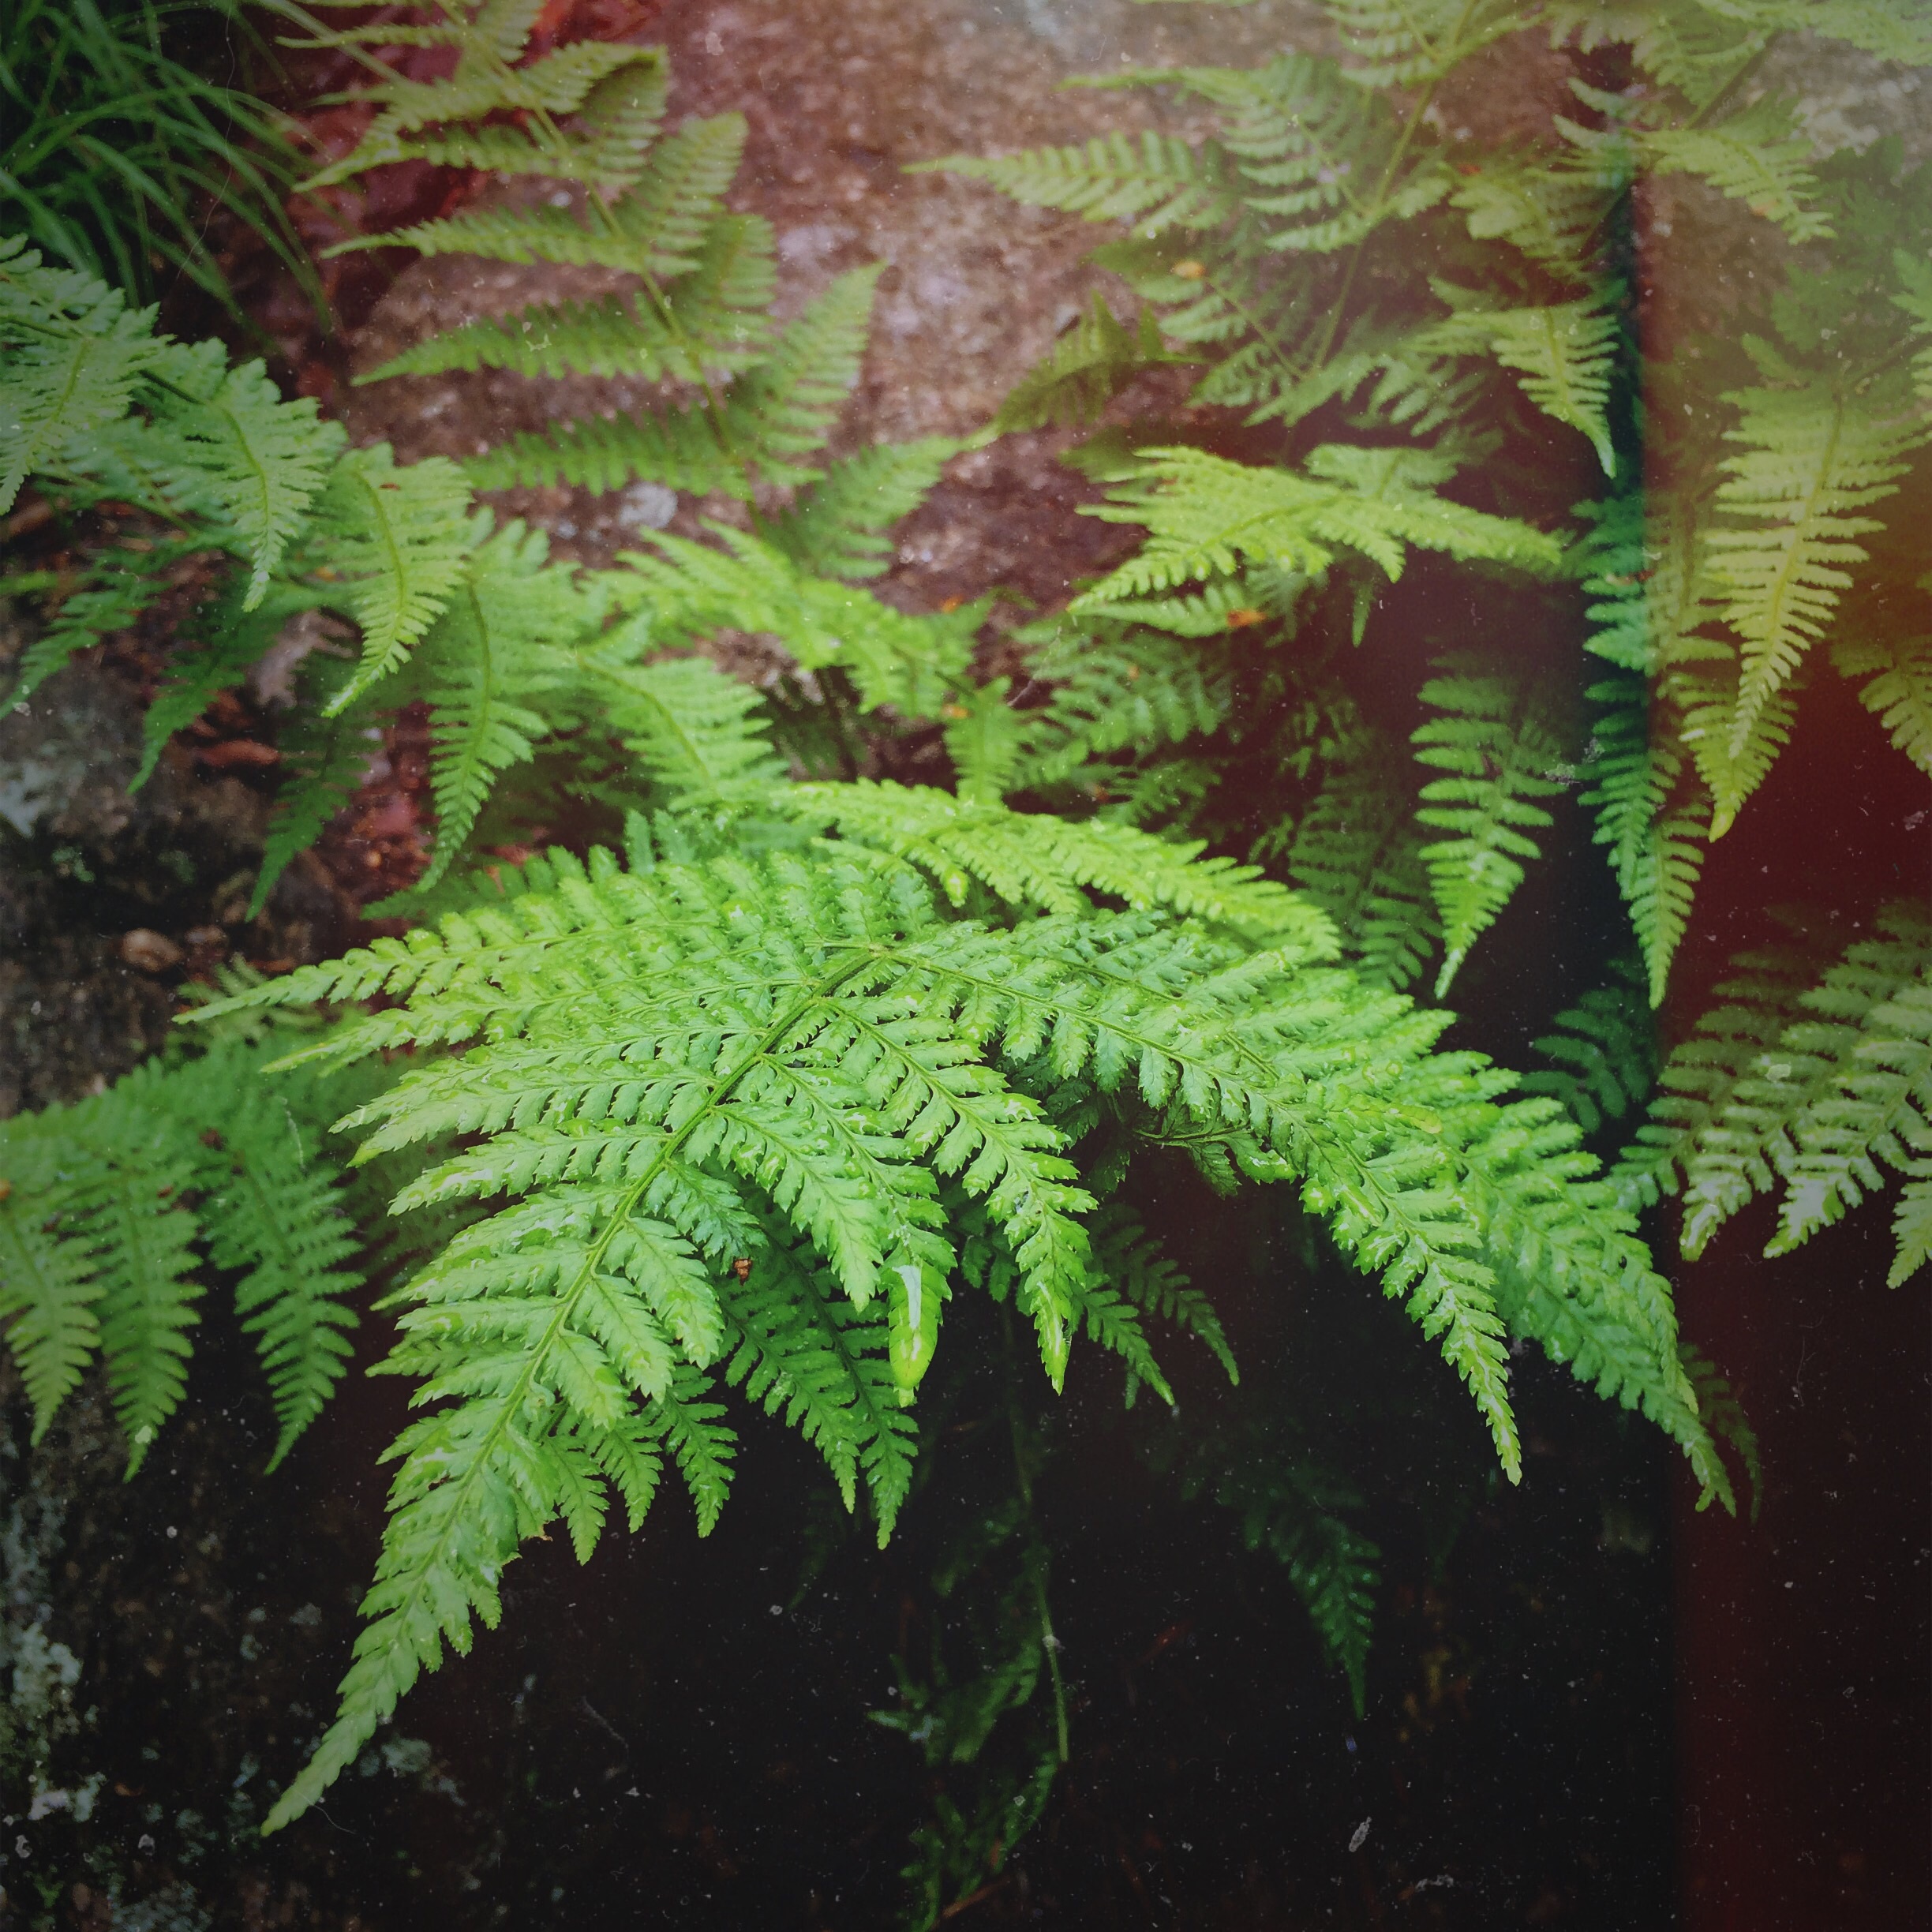
plant, leaf, flower, jungle, botany, fern, vegetation, rainforest, land plant, ferns and horsetails, vascular plant, ostrich fern